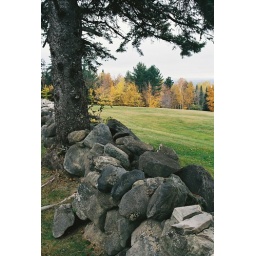
New England stone wall near Moosehead Lake